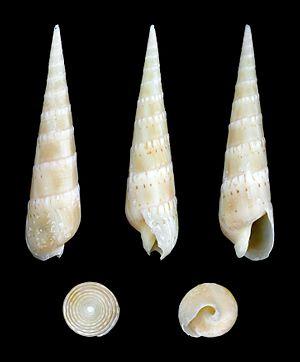
Oxymeris est un genre de mollusque gastéropode de la famille des Terebridae.
Oxymeris crenulata est un mollusque gastéropode appartenant à la famille des Terebridae.